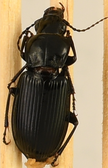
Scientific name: Pterostichus melanarius melanarius
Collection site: Chase Lake National Wildlife Refuge NEON (WOOD), plot WOOD_028